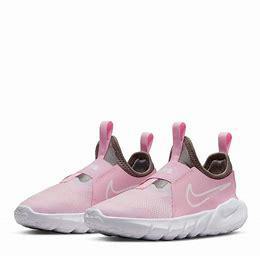
Brand: Nike
Model: Flex Runner 2